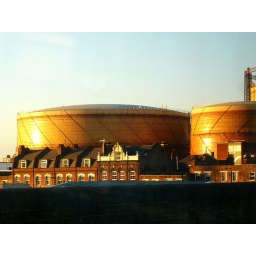
View from train window of these old Gasometers in the late afternoon sunlight.